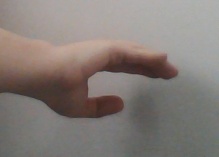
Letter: jeem